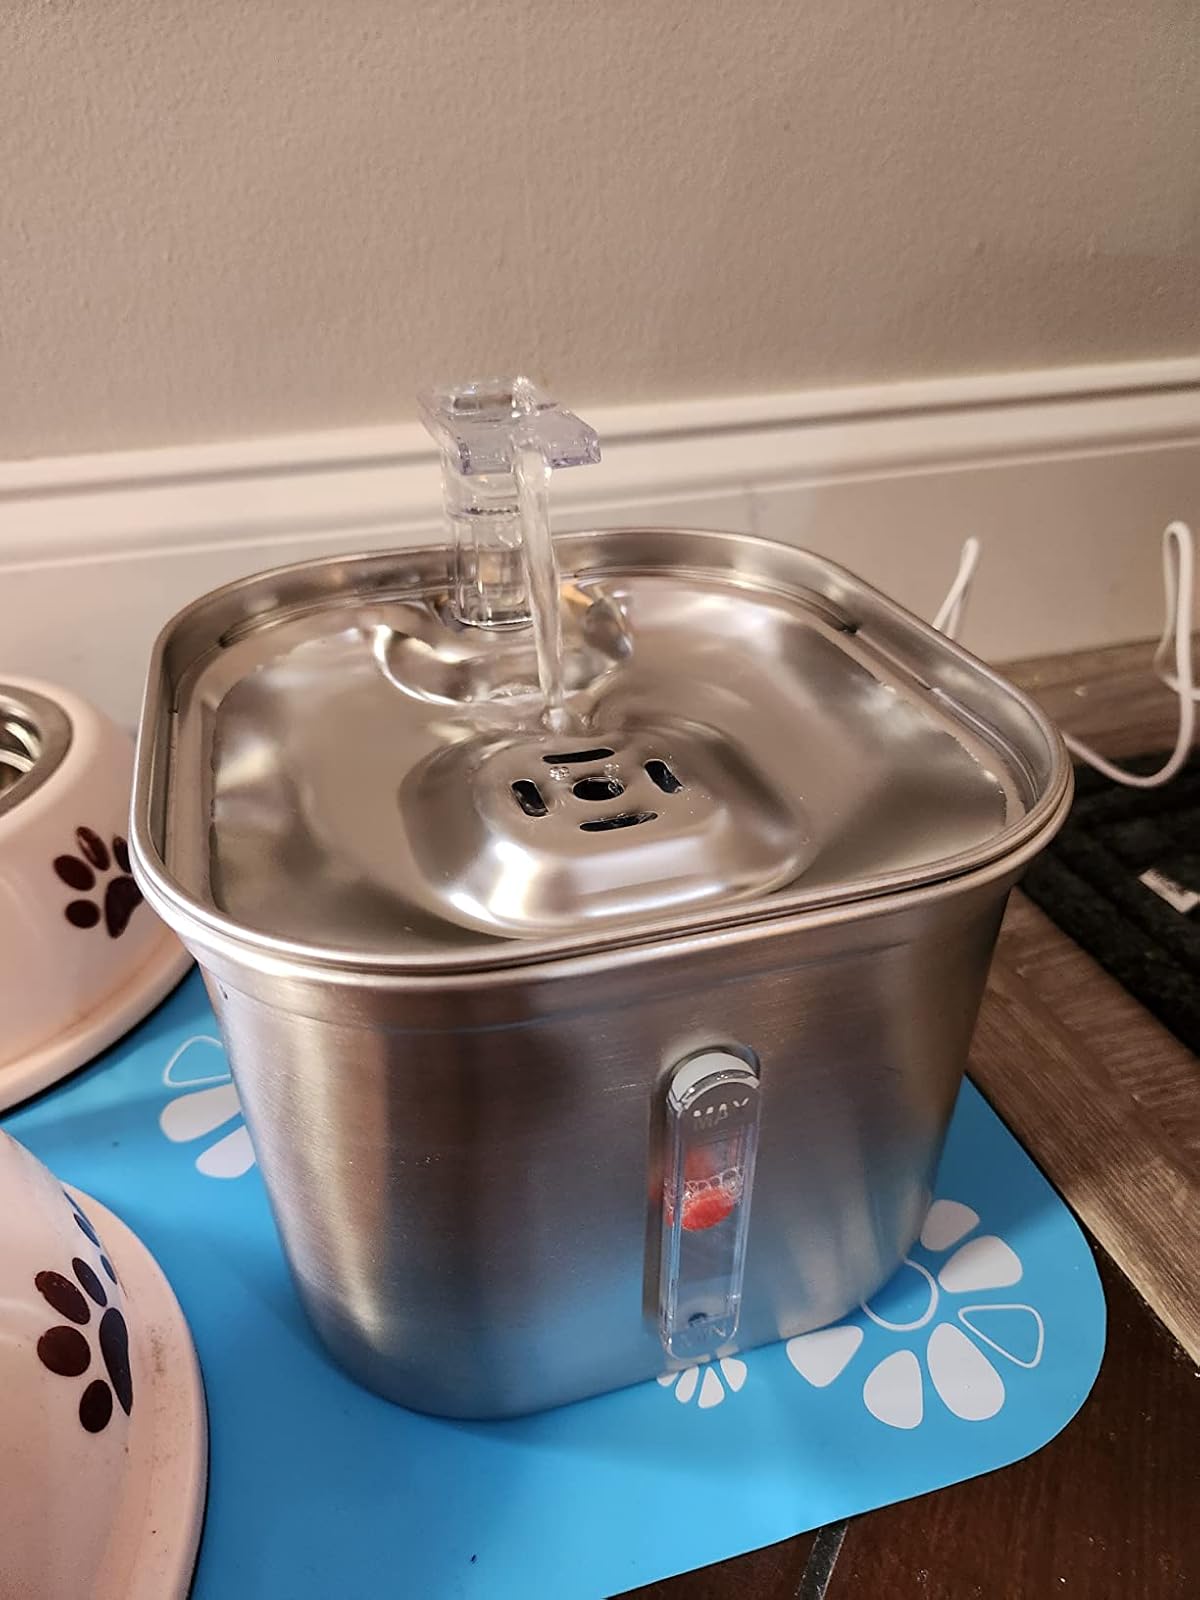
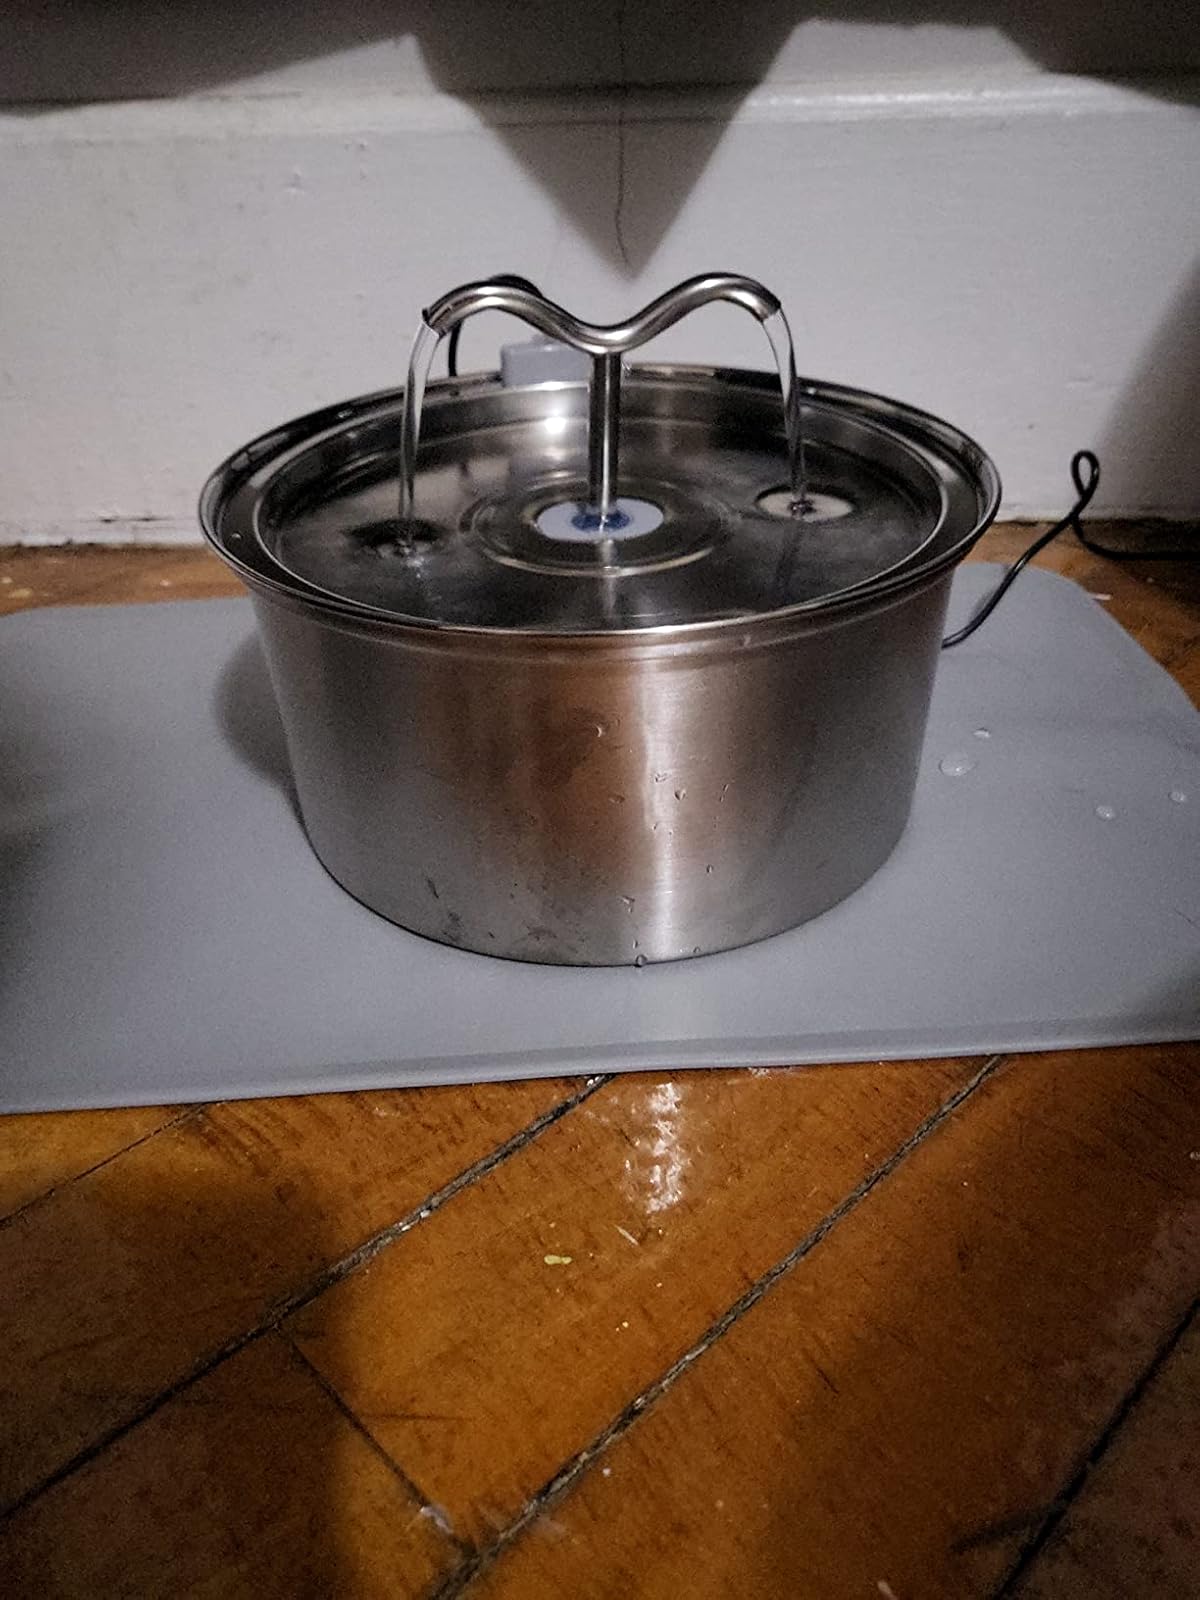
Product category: items_bowl
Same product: no